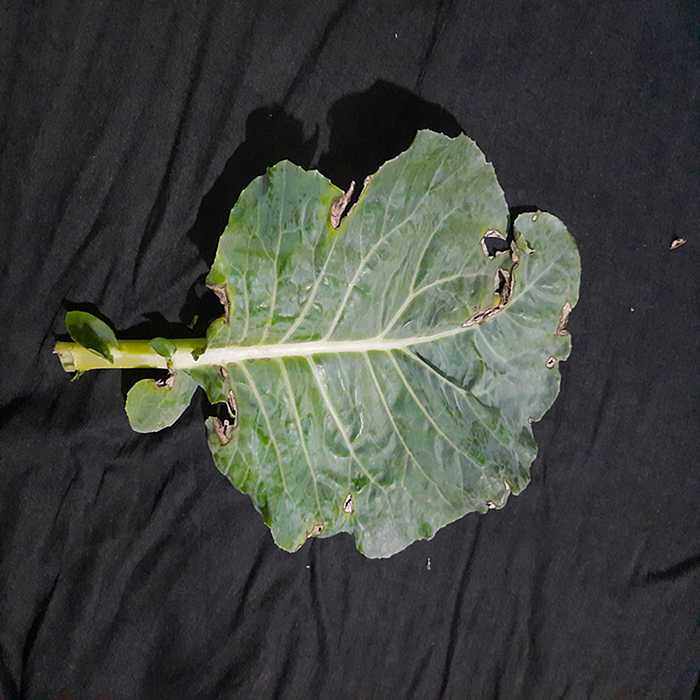
Plant: Cauliflower
Label: Downy mildew